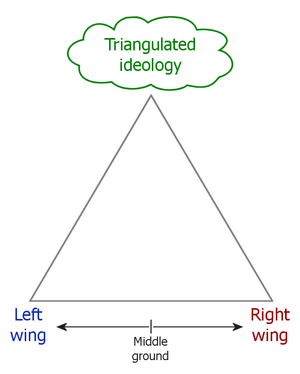
En science politique, la triangulation désigne le fait pour une personnalité politique de présenter son idéologie comme étant « au-dessus et entre » la droite et la gauche de l'échiquier politique.